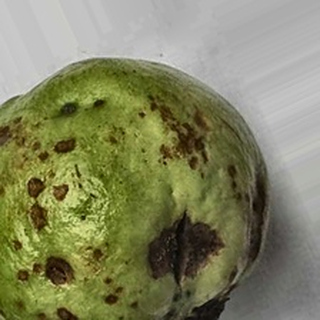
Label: guava_anthracnose